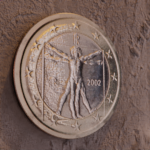
Coin value: 1euro
Country: it
Edition: standard